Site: brandenburg
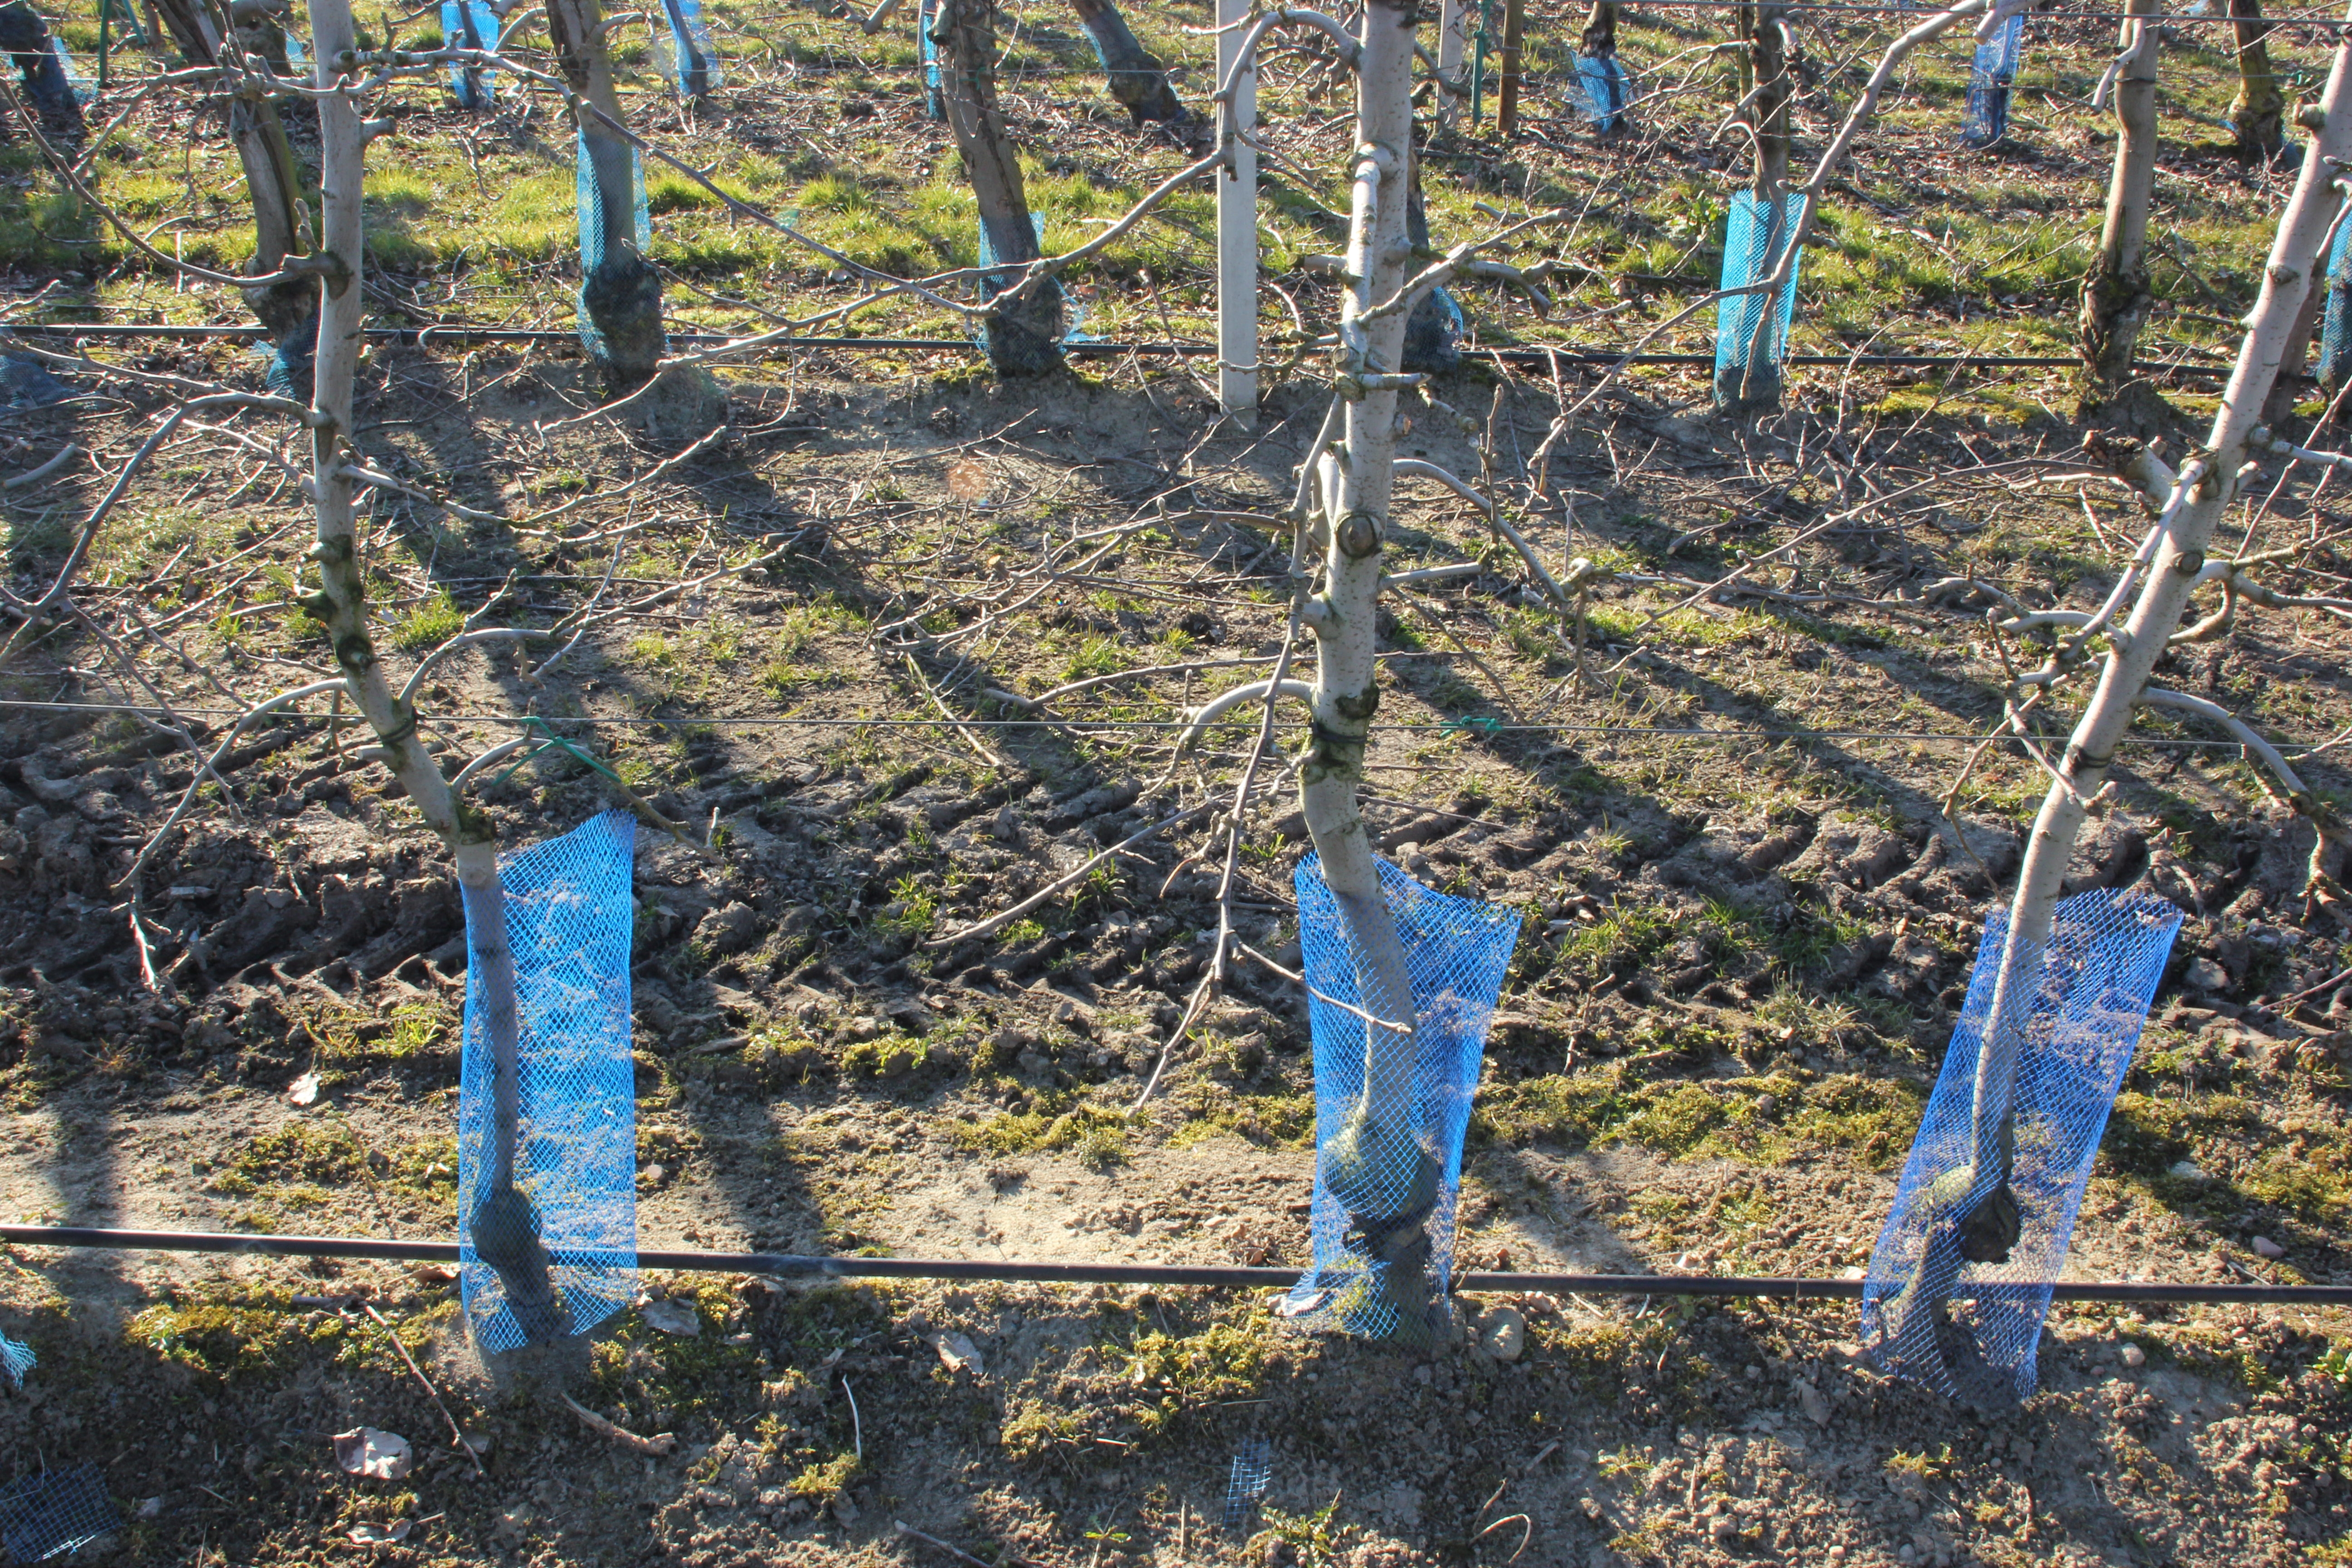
Growth stage (BBCH 03): Bud development